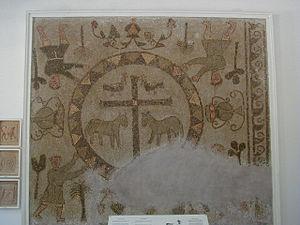
Le musée national de Carthage est un musée archéologique situé sur la colline de Byrsa au cœur de la ville de Carthage en Tunisie. C'est l'un des deux principaux musées archéologiques de Tunisie avec le musée national du Bardo.
L'histoire de Carthage n'est guère facile à étudier du moins dans sa composante phénico-punique en raison de son assujettissement par les Romains à la fin de la Troisième guerre punique en 146 av. J.-C. Il ne reste en effet que peu de sources primaires carthaginoises et celles disponibles soulèvent davantage de questions qu'elles n'aident à la compréhension de l'histoire de la ville qui se posa en rivale de Rome.
L'Afrique romaine fait souvent l'objet d'une étude d'ensemble par les historiens et les archéologues, malgré de très fortes disparités régionales et de grandes ruptures chronologiques dans les huit siècles de son histoire. Les deux grandes problématiques historiques concernant ces provinces sont actuellement la question de leur romanisation et celle de leur christianisation. L'« Afrique romaine » désigne ainsi soit les terres d'Afrique dominées par Rome, soit la part romanisée de l'Afrique.
Le site archéologique de Carthage est un site dispersé dans la ville actuelle de Carthage et classé au patrimoine mondial de l'Unesco depuis 1979.